Patrol Forces Southwest Asia

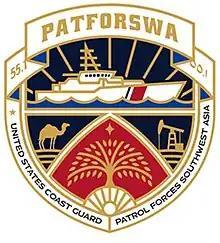
PATFORSWA Unit Crest

Patrol Forces Southwest Asia (PATFORSWA) is a United States Coast Guard command based in Manama, Bahrain. PATFORSWA was created in November 2002 as a contingency operation to support the U.S. Navy with patrol boats. The command's mission is to train, equip, deploy, and support combat-ready Coast Guard forces conducting operations in support of Operation Iraqi Freedom (OIF), Operation Enduring Freedom (OEF), Operation Inherent Resolve (OIR) in the Naval Forces Central Command's area of responsibility. It was commissioned as a permanent duty station in June 2004. In July 2003, PATFORSWA moved from its own compound to facilities at Naval Support Activity Bahrain.